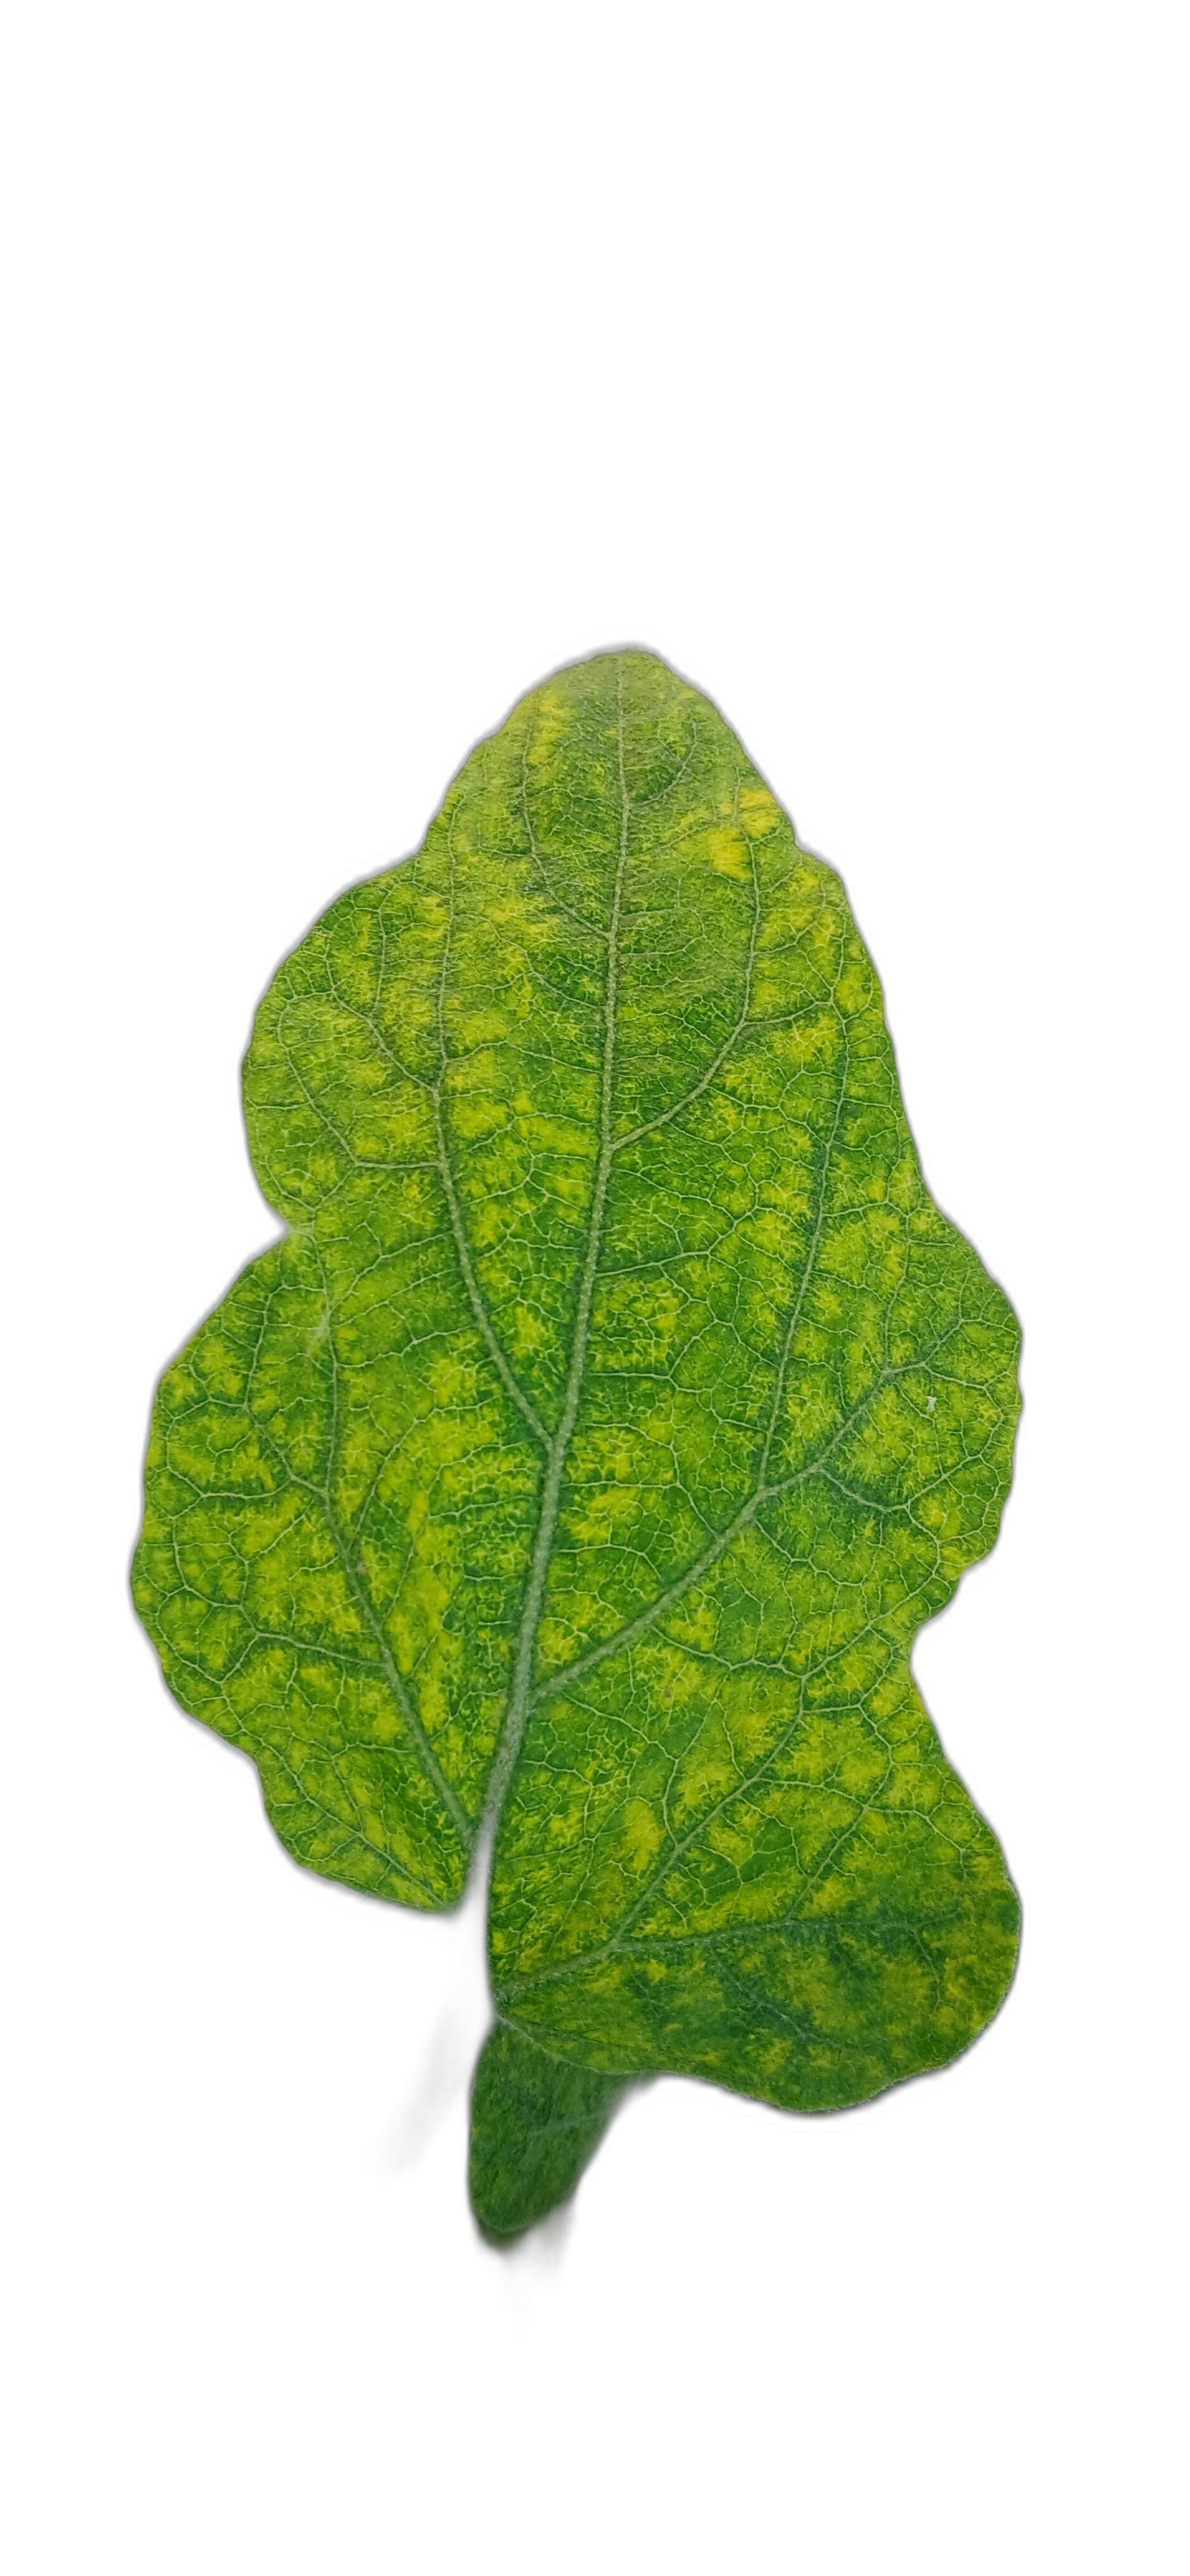
Label: Mosaic Virus Disease